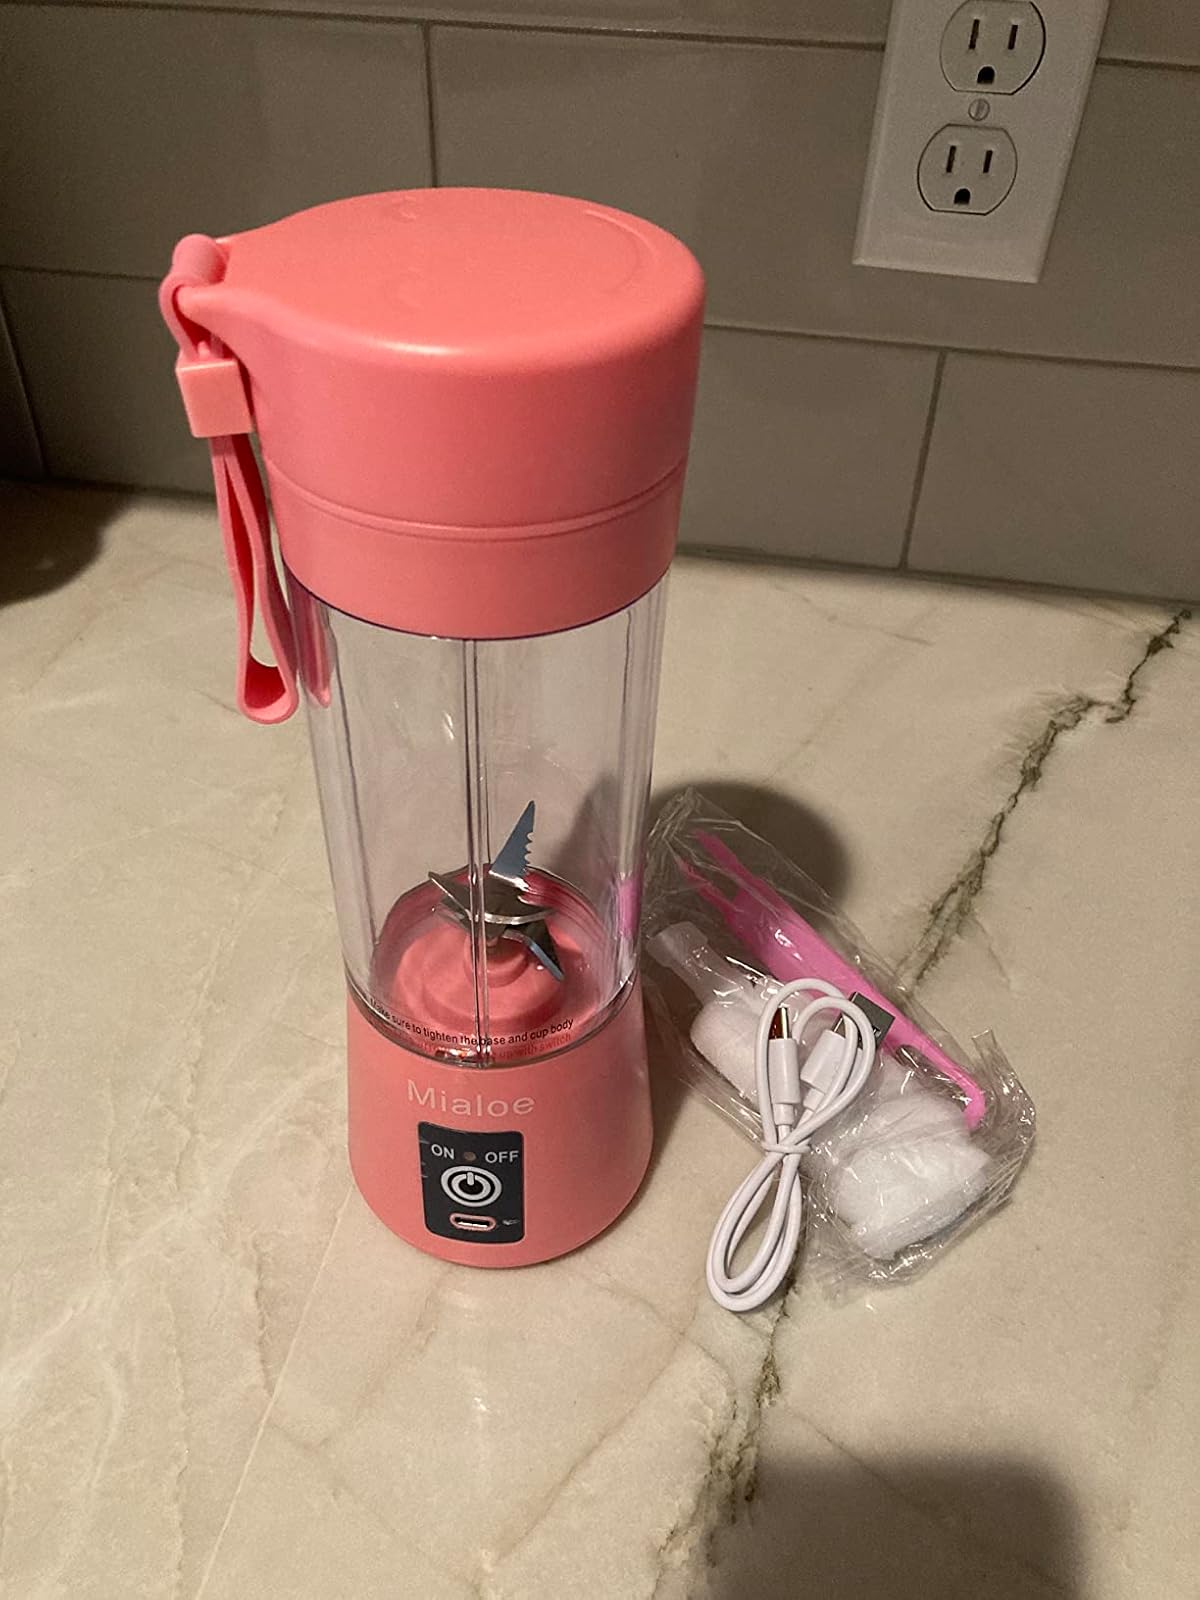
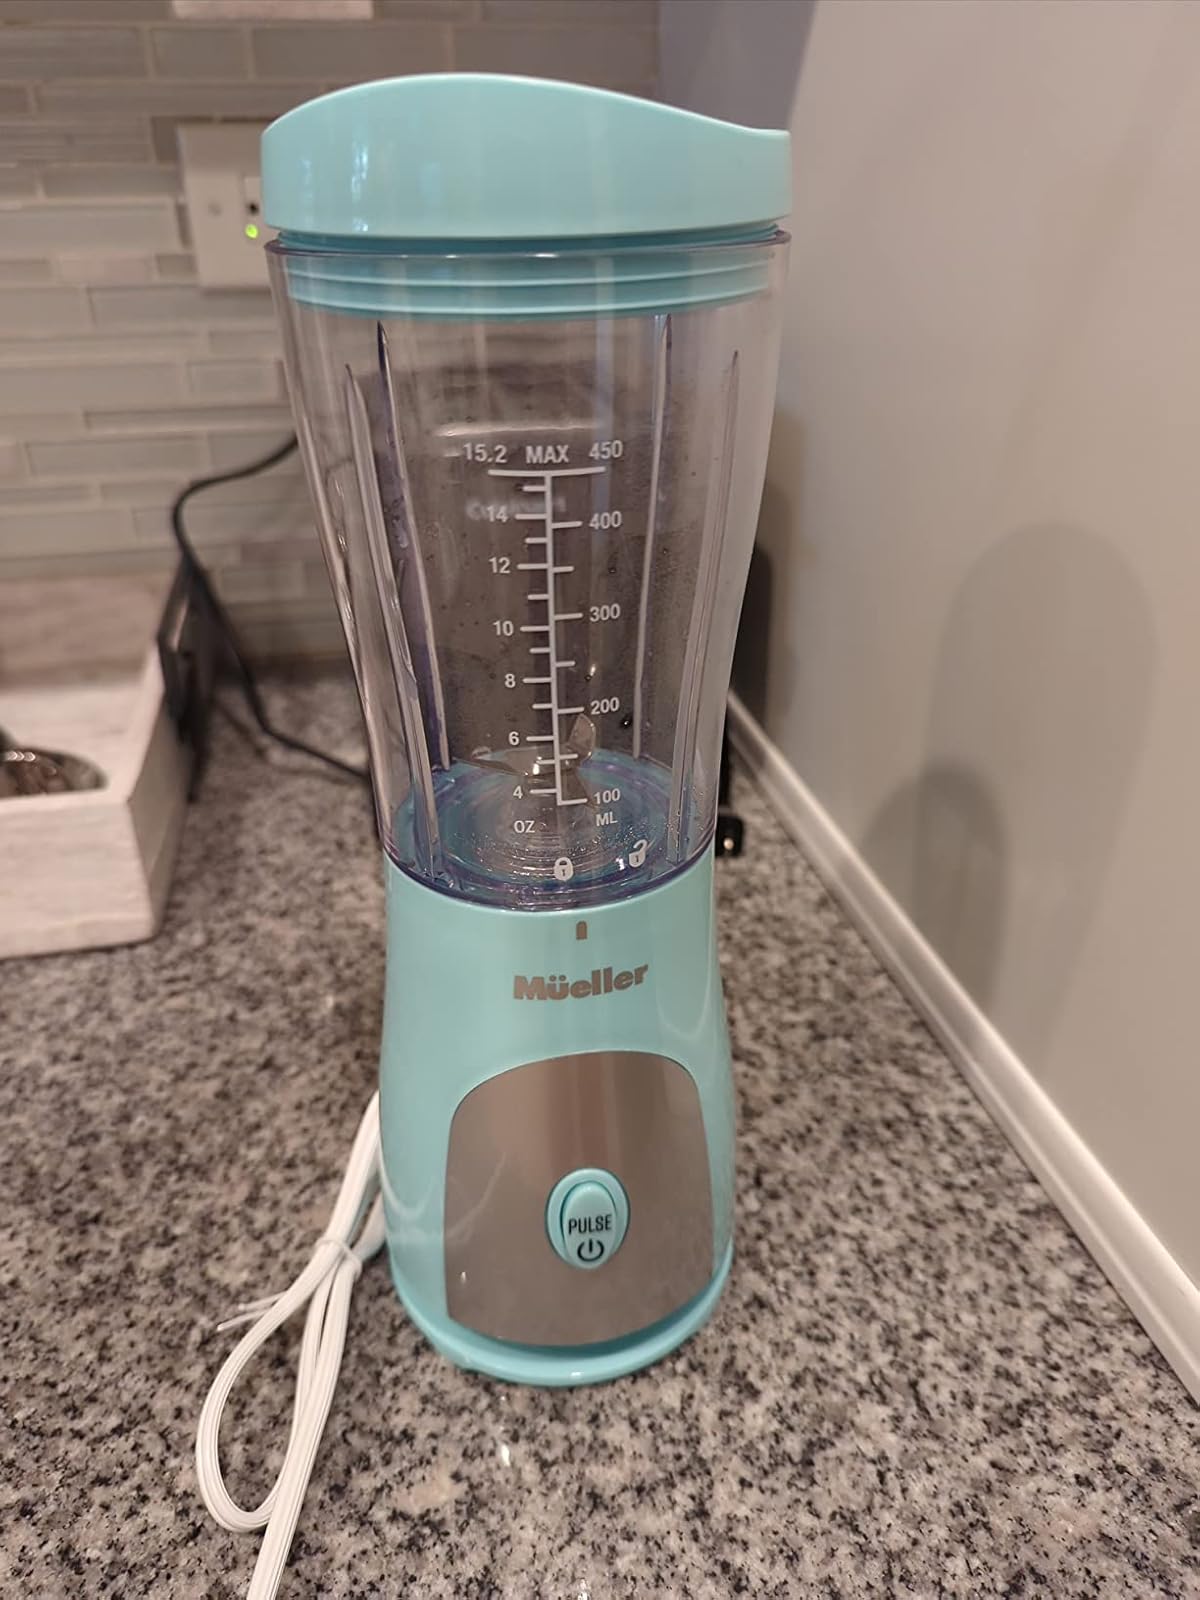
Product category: items_blender
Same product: no